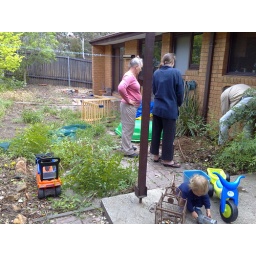
Digging out plants near kitchen window